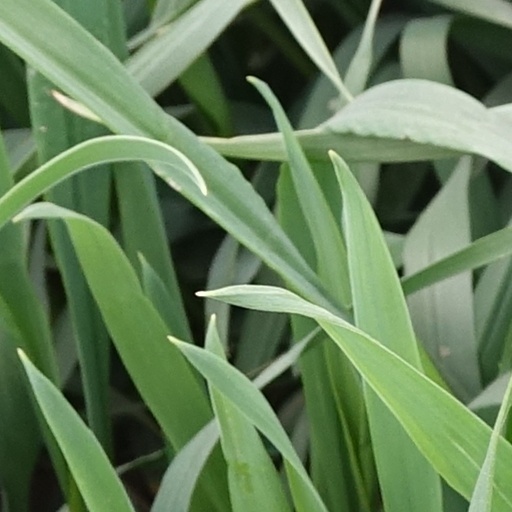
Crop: wheat